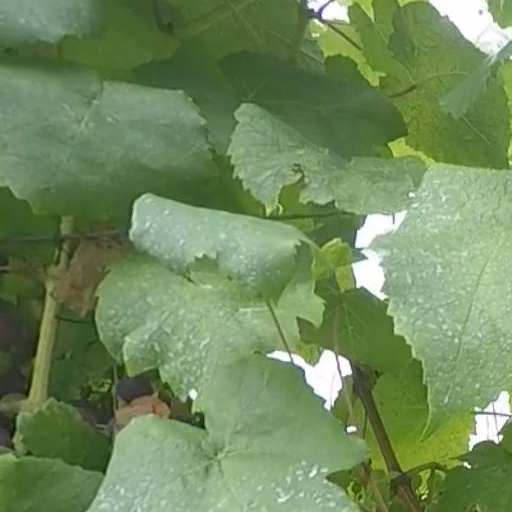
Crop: grape